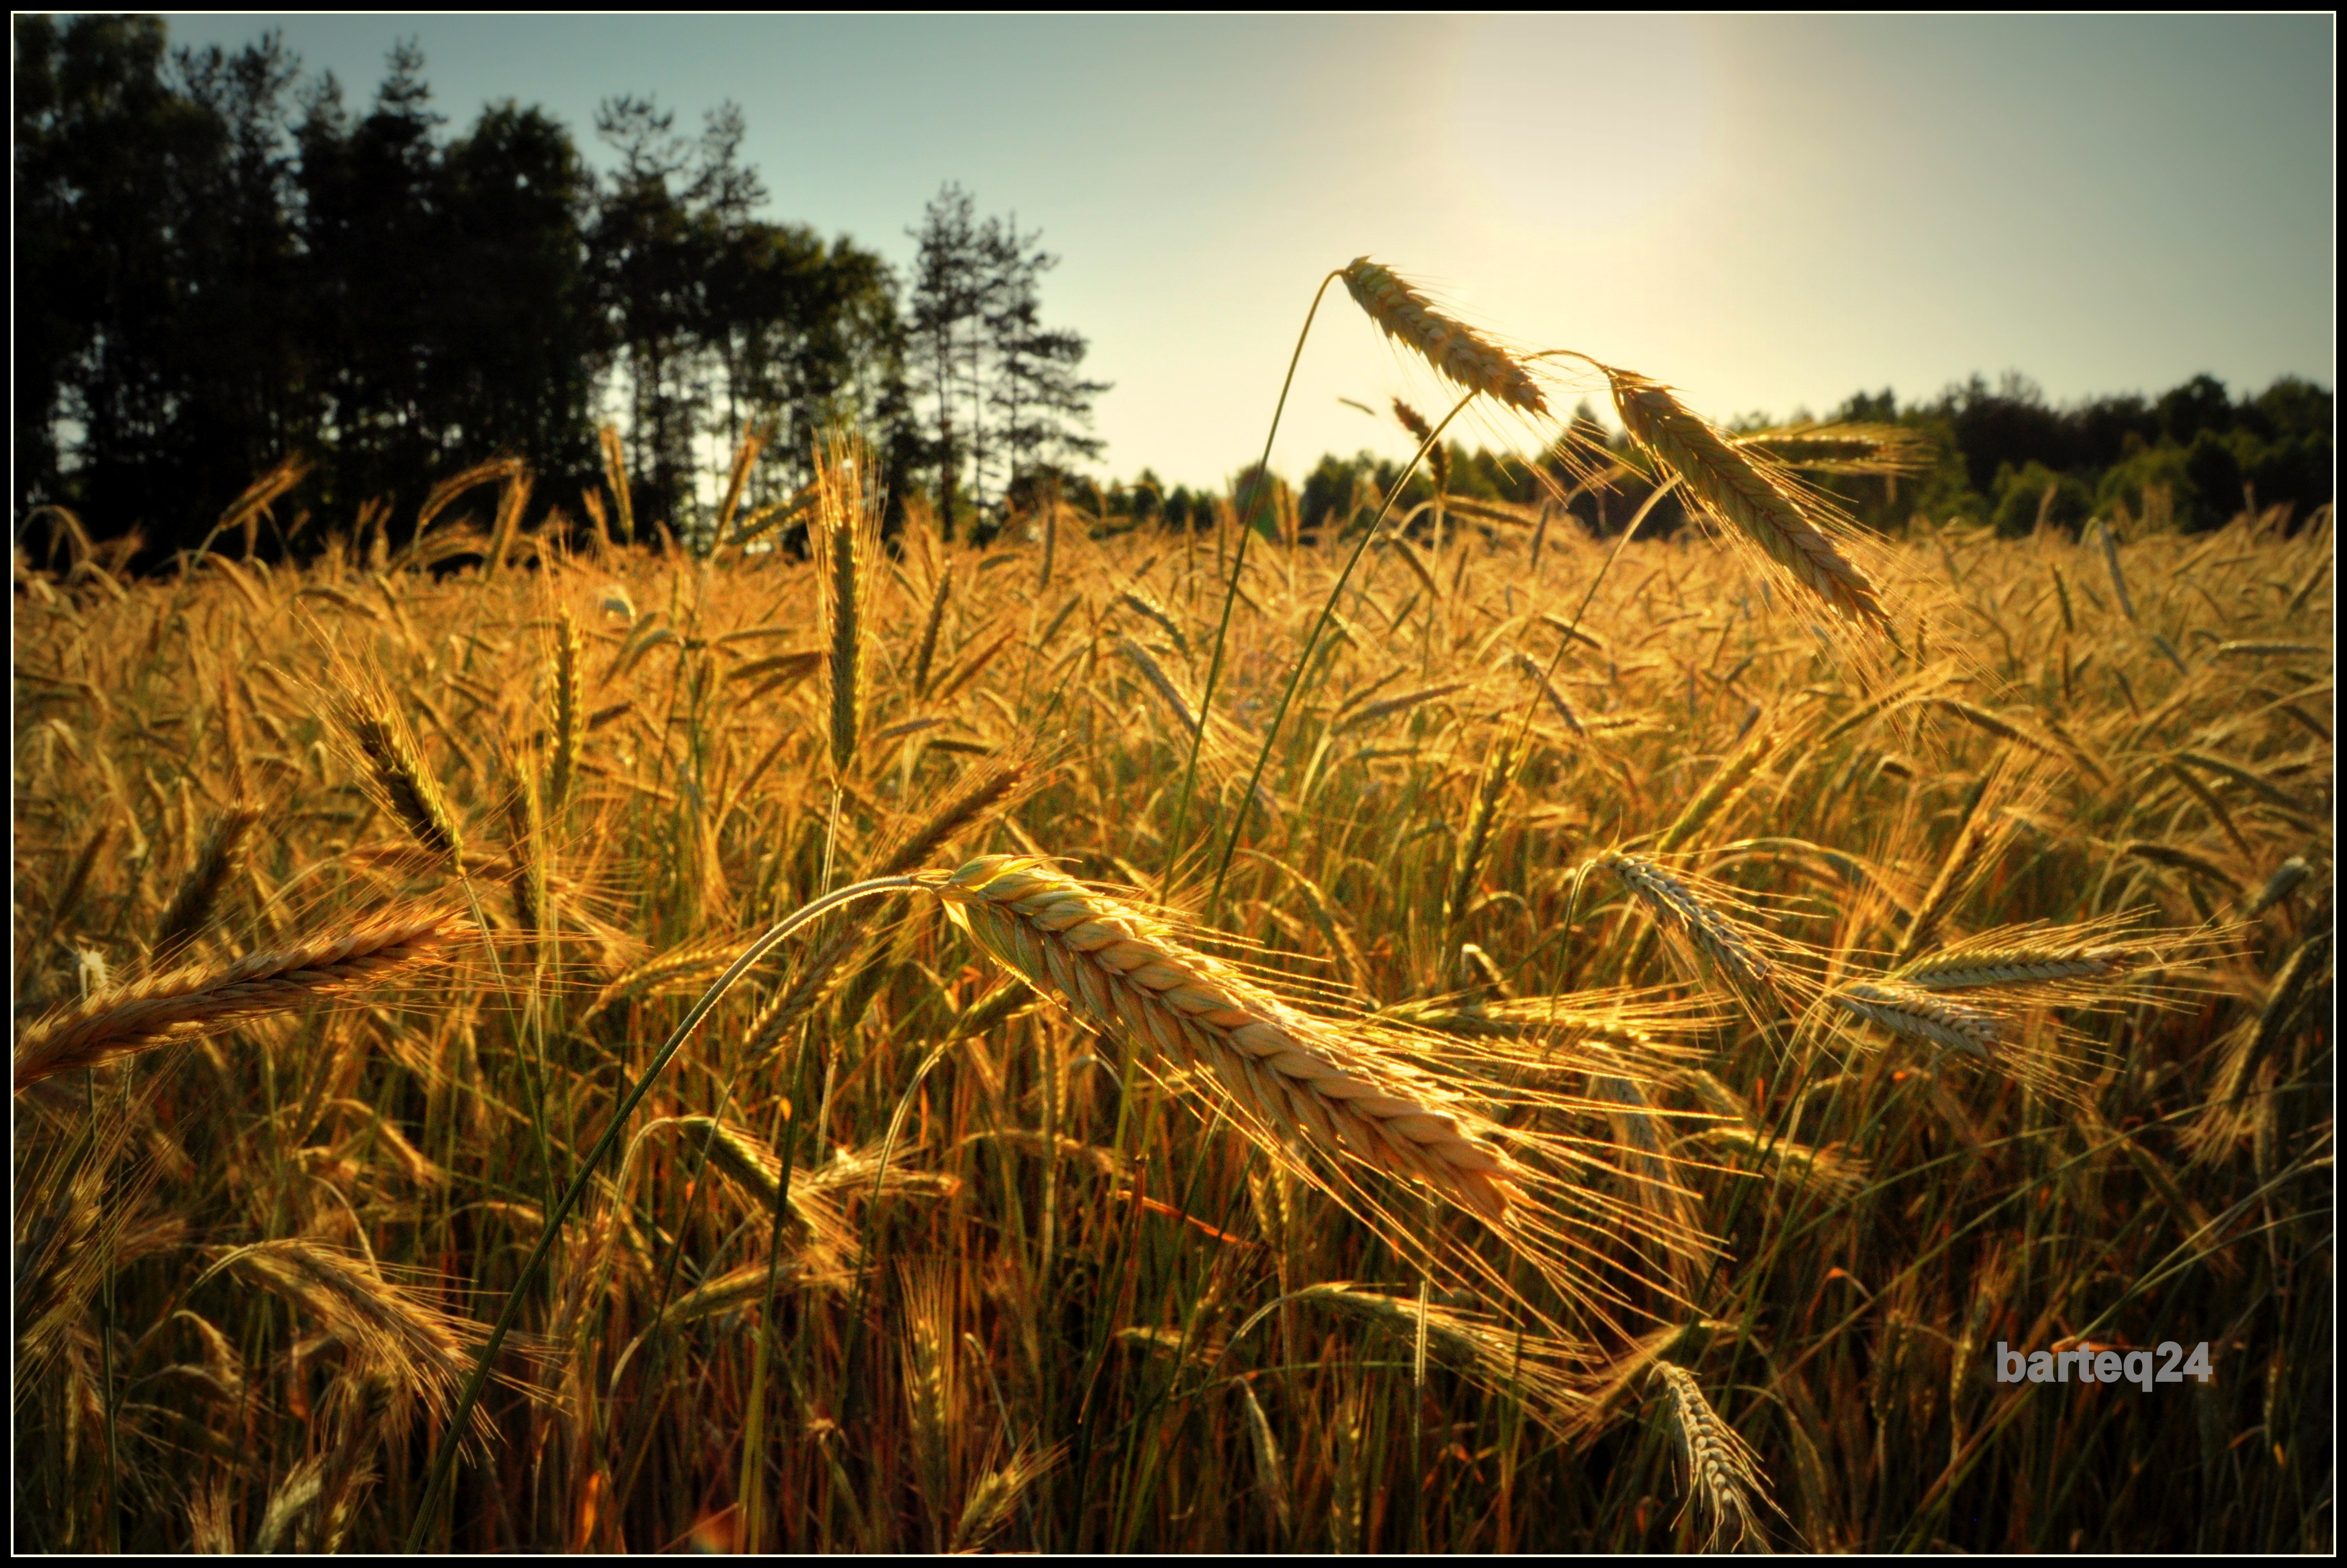
plant, field, wheat, prairie, europe, food, crop, soil, agriculture, poland, europa, polska, mazovia, mazowsze, stupsk, m awa, flowering plant, commodity, grass family, land plant, food grain